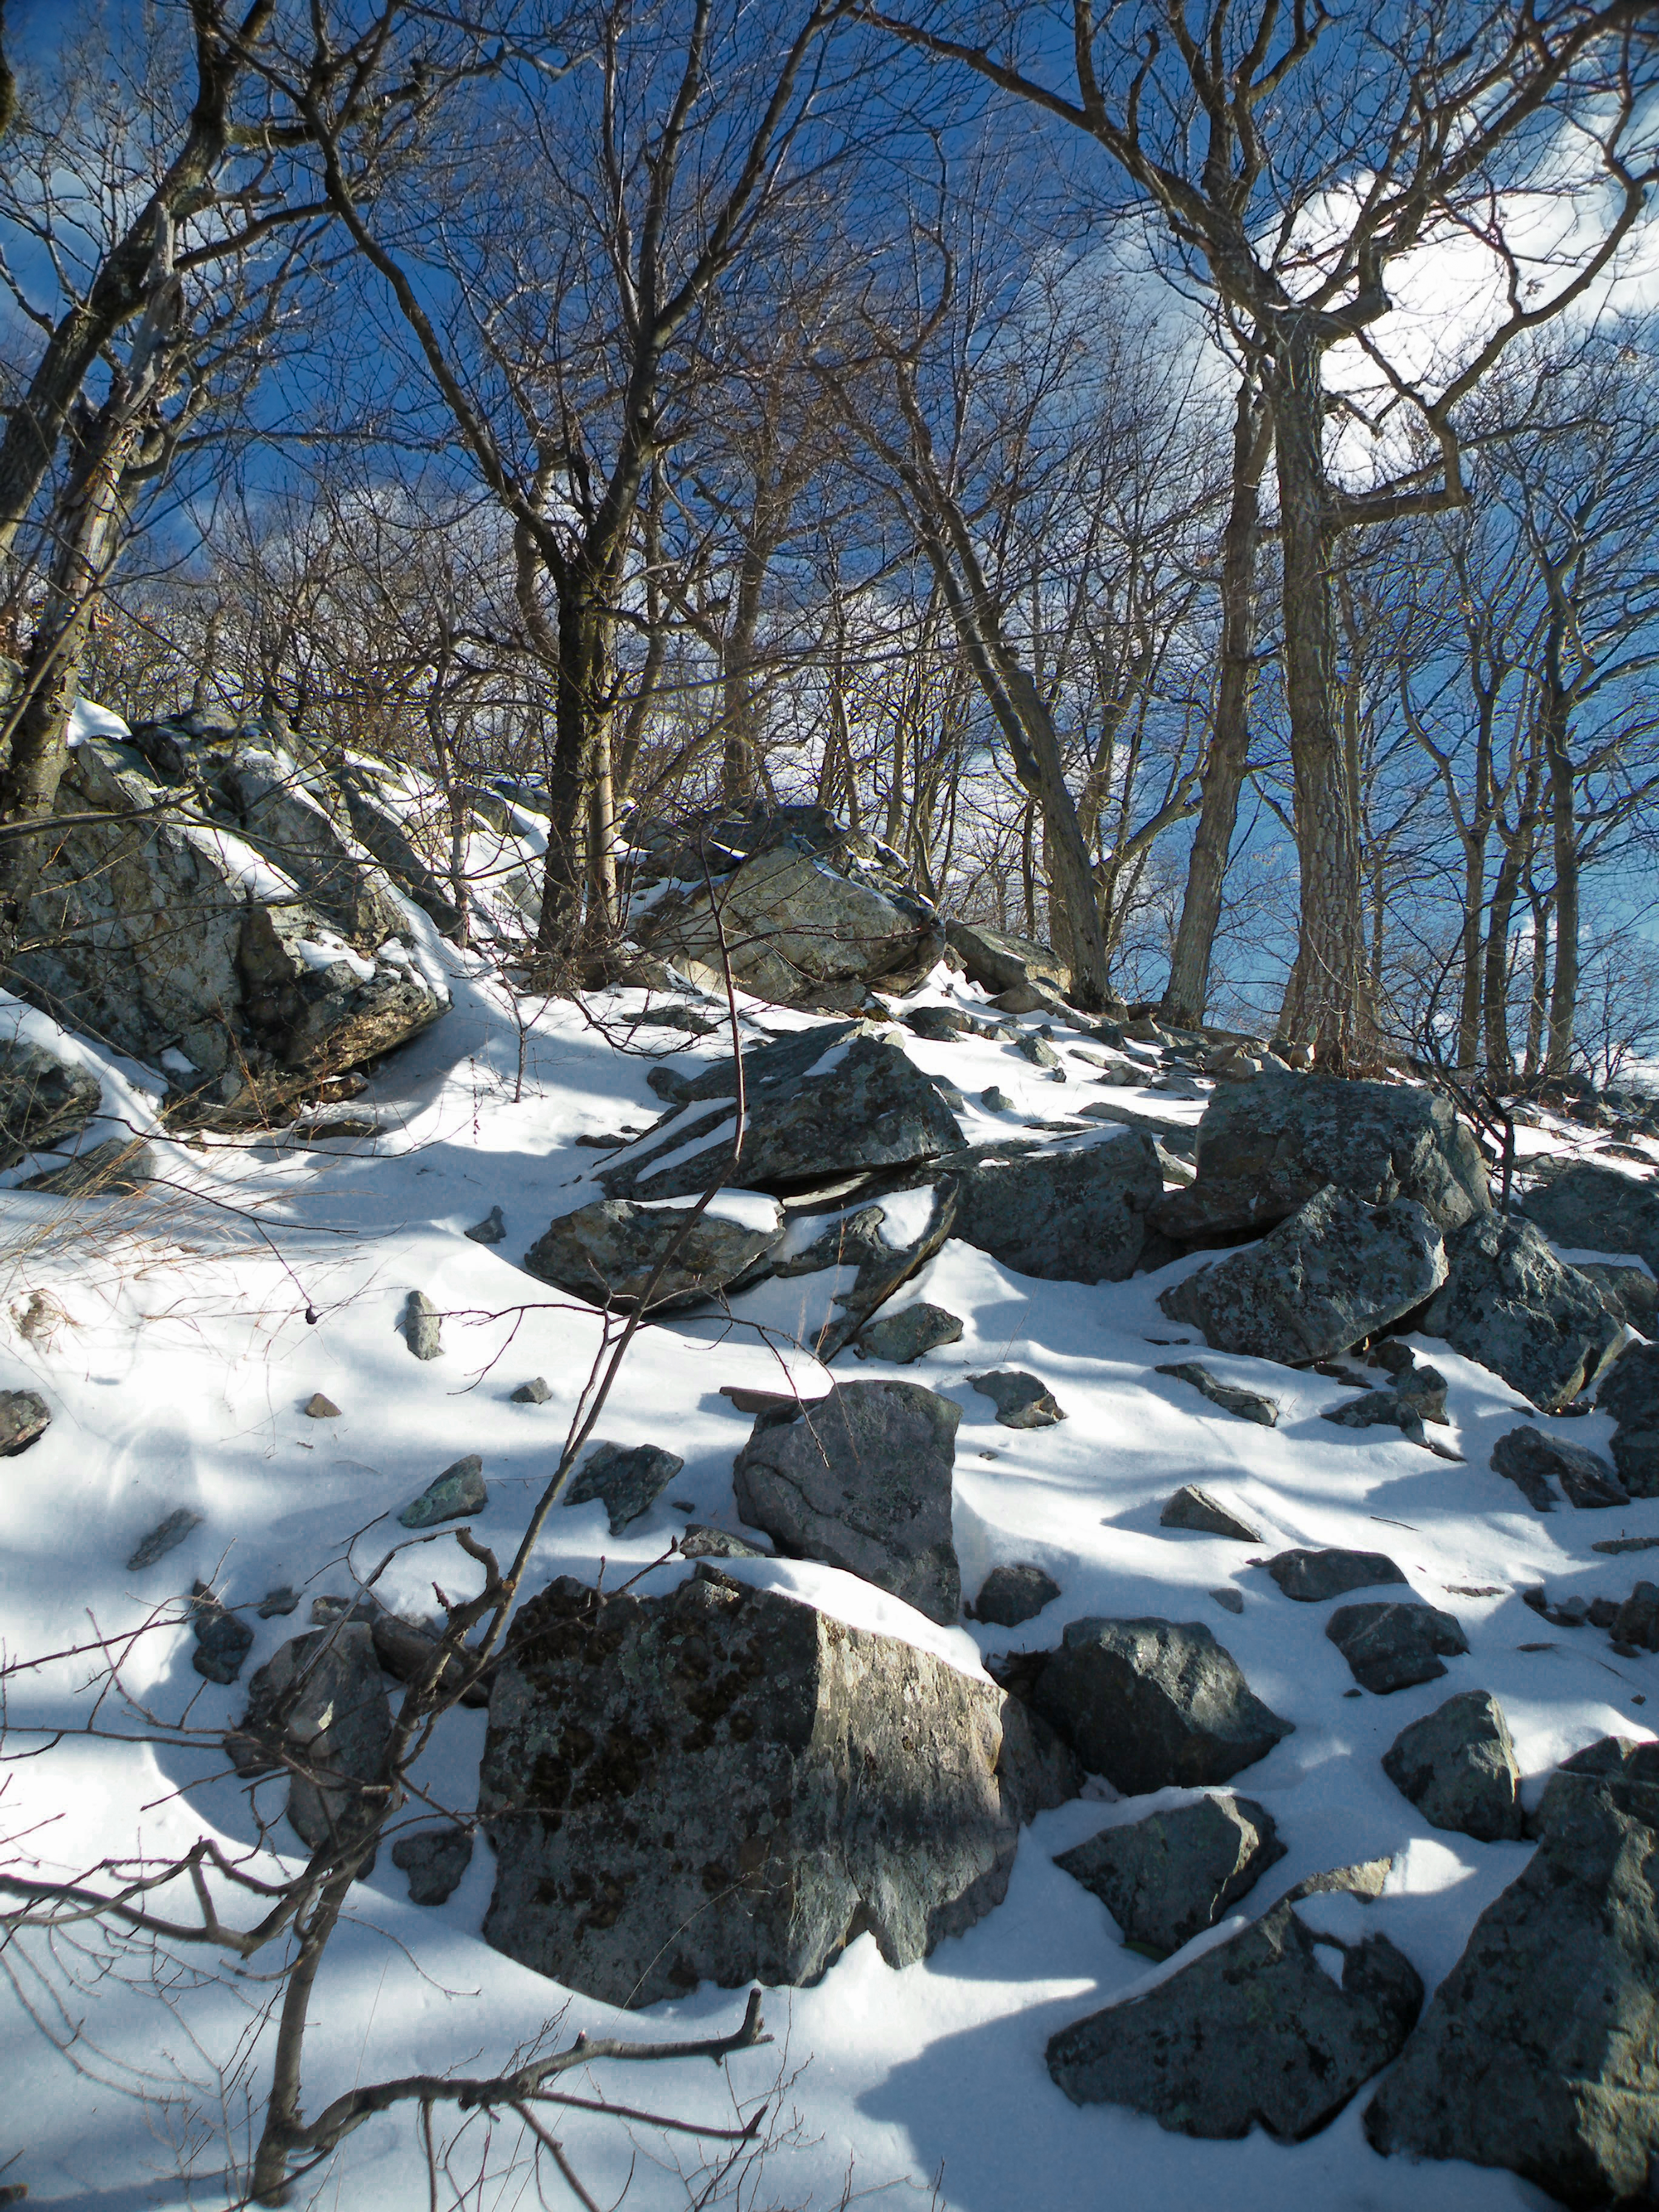
landscape, tree, wilderness, branch, snow, winter, hiking, frost, stream, ice, weather, season, rocks, creativecommons, appalachianmountains, newjersey, warrencounty, mounttammany, freezing, woody plant